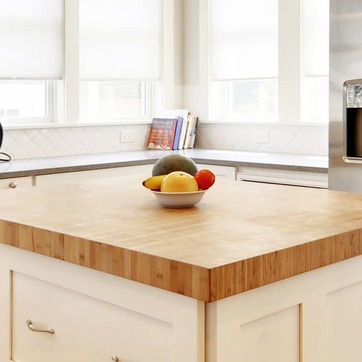
Material: food